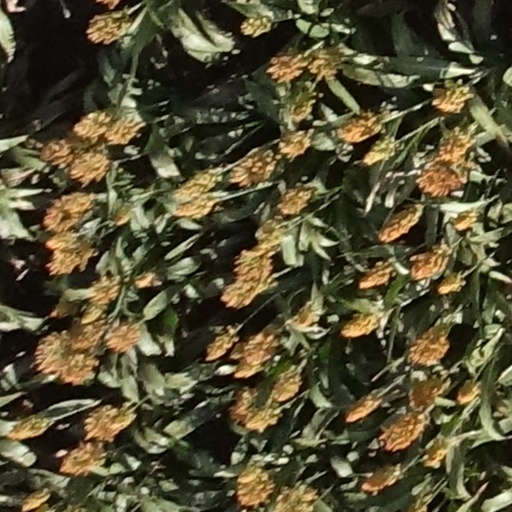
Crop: sorghum